Larry Dierker

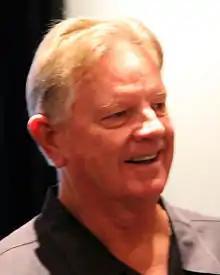
Dierker in 2014

Lawrence Edward Dierker (born September 22, 1946) is an American former Major League Baseball (MLB) pitcher, manager, and broadcaster. During a 14-year baseball career as a pitcher, he pitched from 1964 to 1977 for the Houston Colt .45s/Astros and the St. Louis Cardinals.